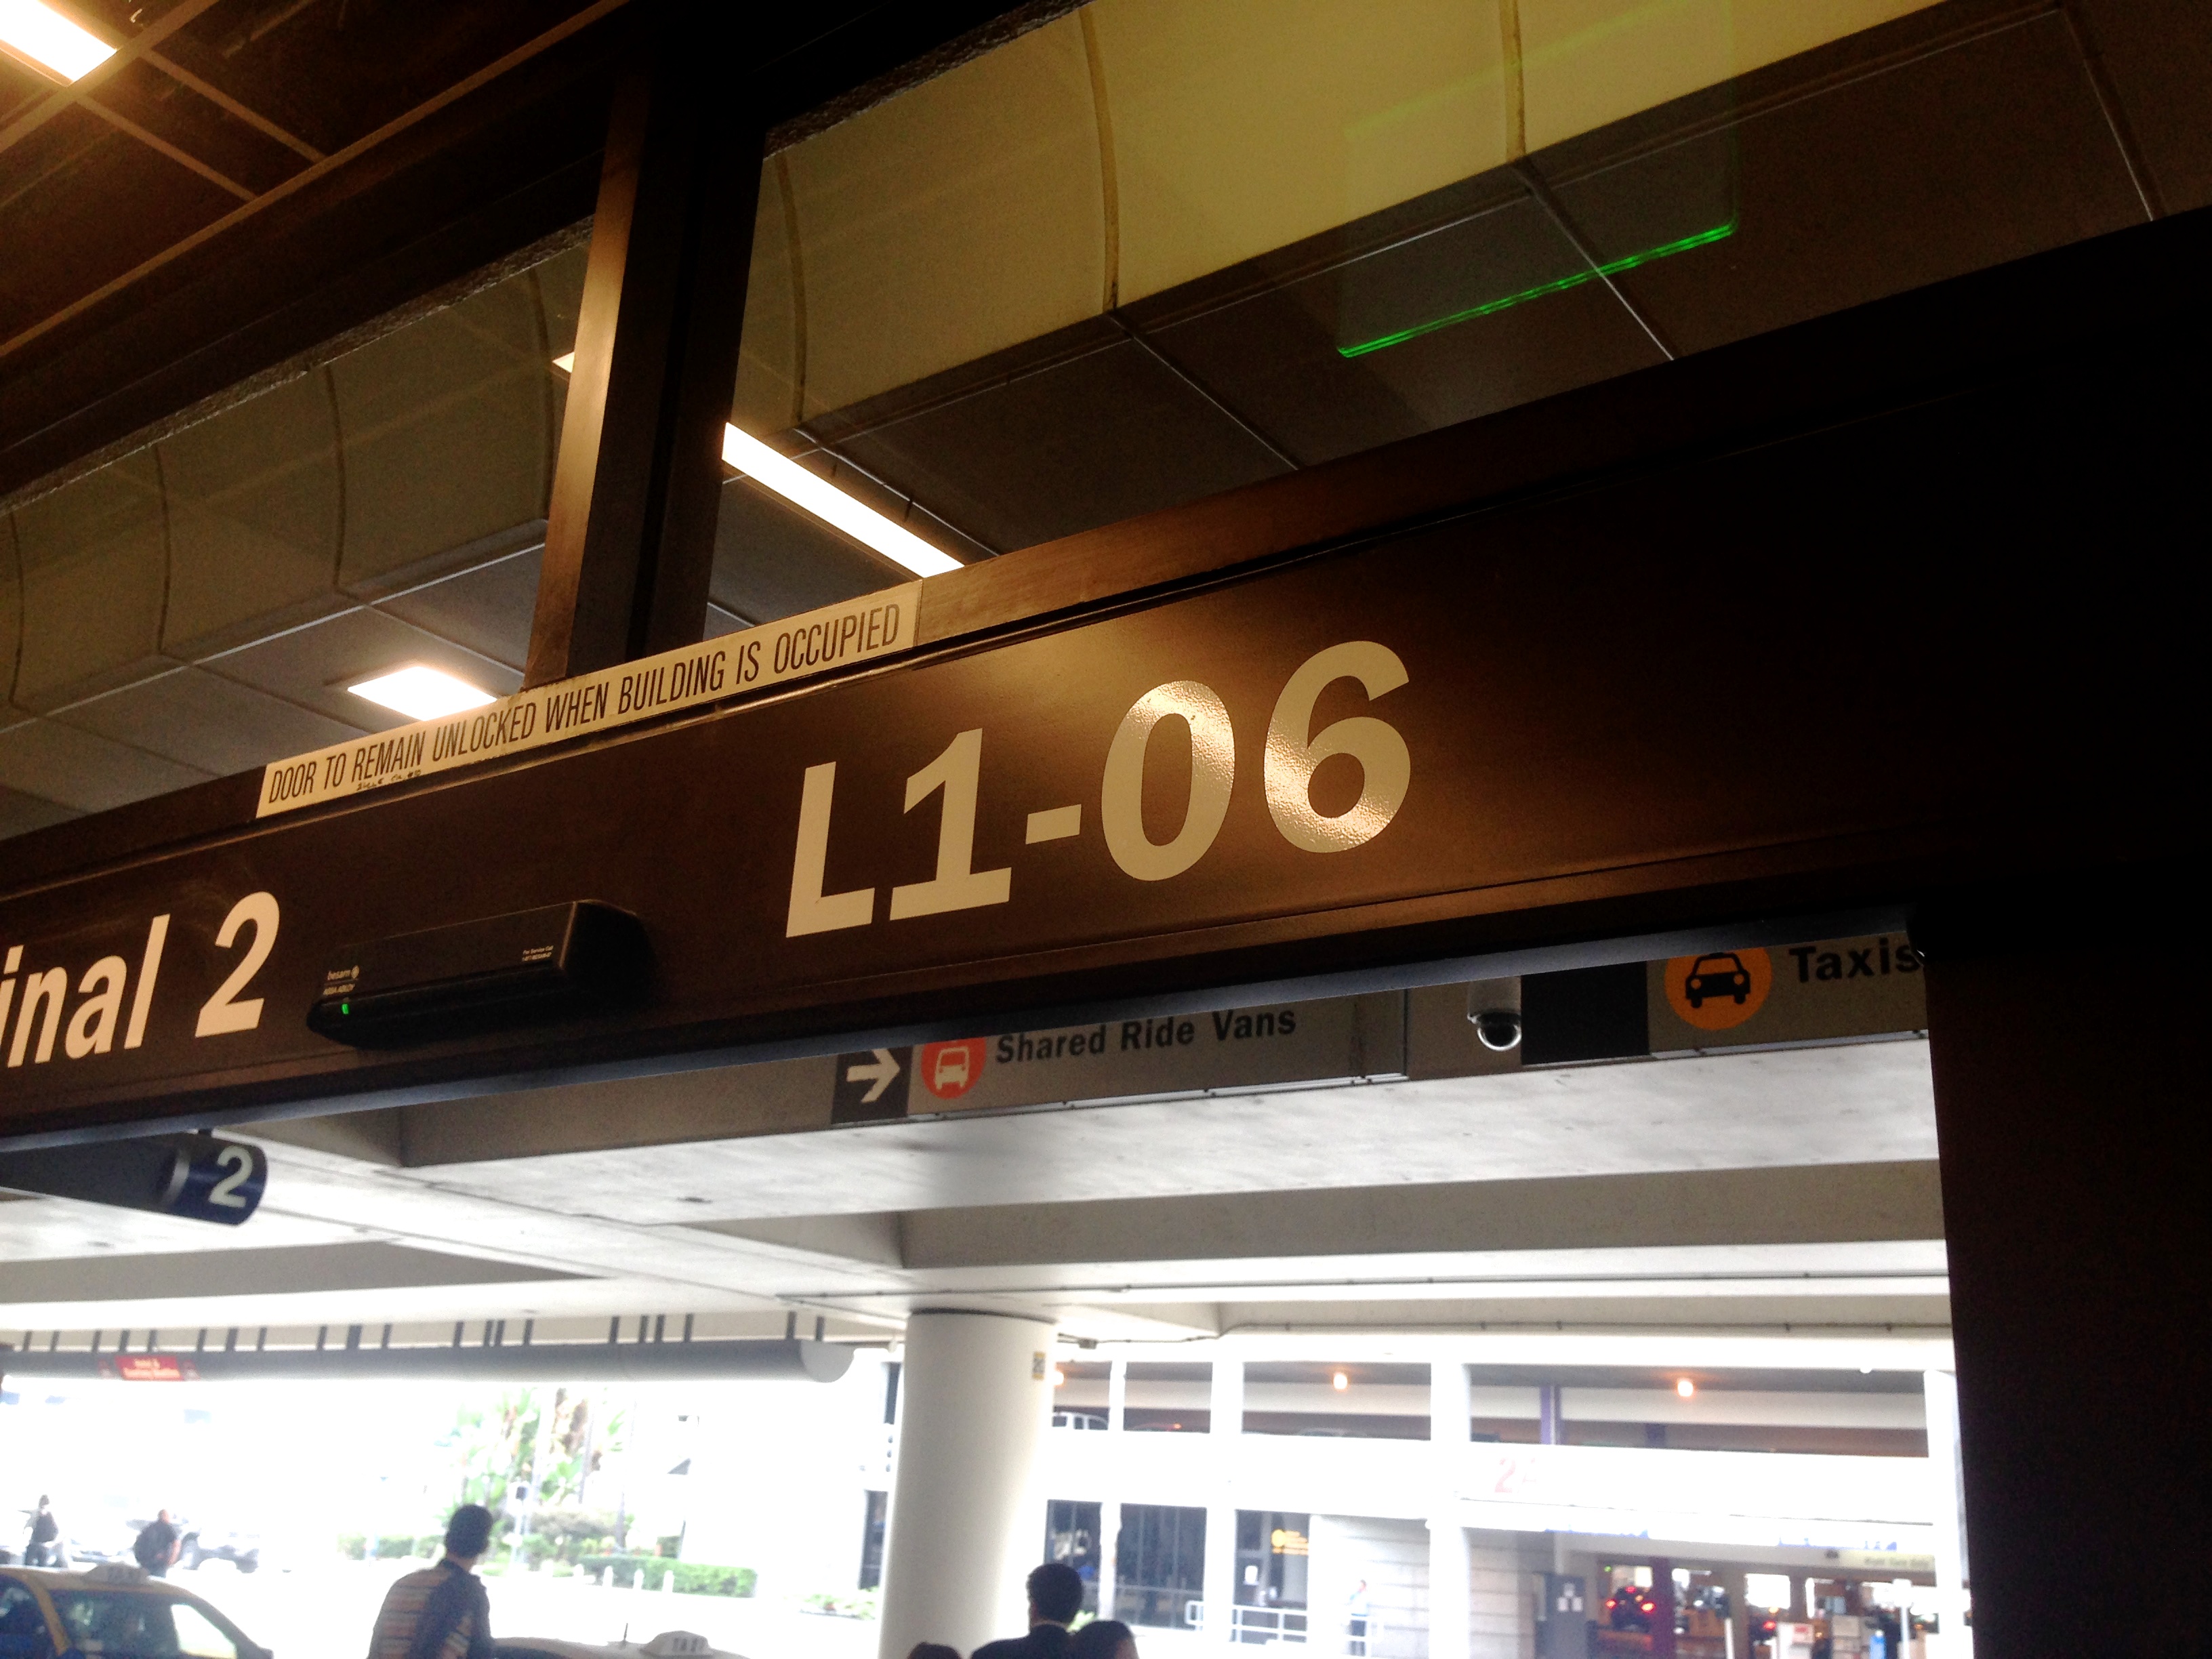
restaurant, transport, signage, public transport, interior design, shape, ds106, 106, display device